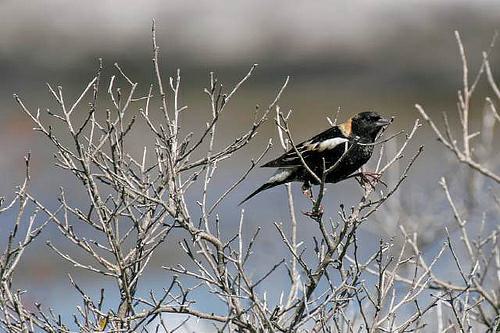
A photo of a bobolink